Sebastian, King of Portugal

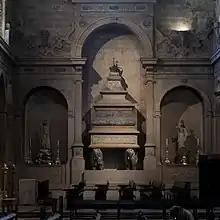
Tomb in the Jerónimos Monastery in Lisbon, erected by order of King Philip I of Portugal and occupied by a body that is not confirmed to be Sebastian

During Sebastian's short personal reign, he strengthened ties with the Holy Roman Empire, England and France through diplomatic efforts. He also restructured much of the administrative, judicial and military life in his kingdom. In 1568, Sebastian created scholarships to assist students who wished to study medicine or pharmacy at the University of Coimbra.